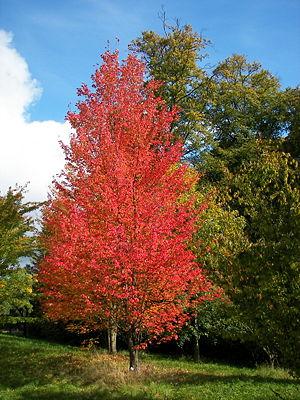
L'érable rouge est une espèce d'arbres de la famille des Sapindaceae, originaire de l’est du Canada et des États-Unis, et largement cultivé comme arbre d'ornement. Il est l'arbre-emblème de l'État de Rhode Island. Il a pour synonymes le plaine ou plaine rouge au Canada et il est parfois appelé l’érable de Virginie en France.
Cette liste des arbres officiels des États-Unis reprend tous les arbres officiels des différents États ainsi que ceux des possessions américaines.